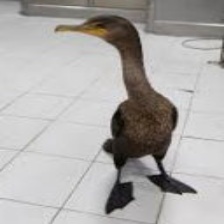
Species: DOUBLE BRESTED CORMARANT
Scientific name: PHALACROCORAX AURITUS